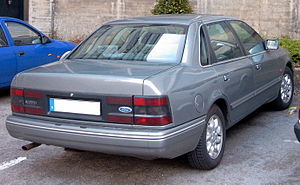
Ford Scorpio / Scorpio '85 / Scorpio '92 (1985−1994)
Ford Scorpio var en baghjulstrukket, øvre mellemklassebil bygget af Ford i Köln mellem foråret 1985 og sommeren 1998. I perioder fandtes der også versioner med firehjulstræk.